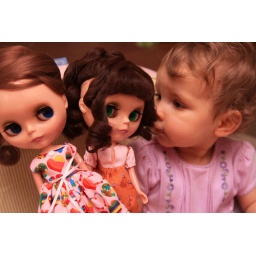
But then she noticed the girls sitting in the chair with her